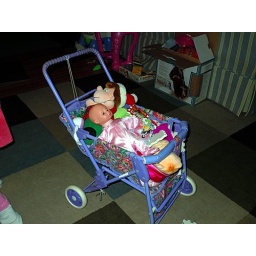
Claire is like a homeless girl she can full-up this cart and walk in the house for hours